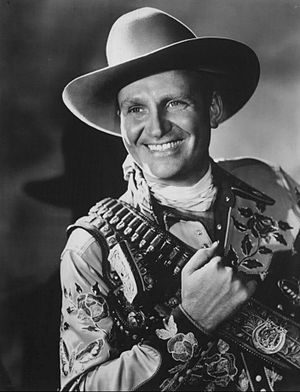
Gene Autry
Pressenfoto af Gene Autry for sin optræden ved en middag for at annoncere en konkurrence for Seattle Pakning Kunde-Bar-S mærke den 14. april 1960.
Orvon Eugene Autry, bedre kendt som Gene Autry var en amerikansk kunstner, der opnåede berømmelse som The Singing Cowboy i radioen, i film og på tv i mere end tre årtier, der begyndte i 1930'erne.